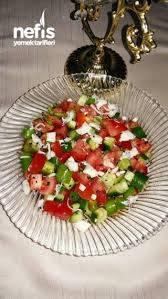
Label: shepherd_salad